Vardøhus Fortress

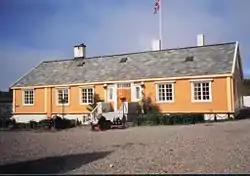
Officer's quarters at Vardøhus Fortress

During the period from the beginning of the Second World War to the German invasion of Norway, Vardøhus Fortress was an active unit under the command of Naval District no. 3 in Tromsø. For a time during the Winter War, 15-20 Finnish soldiers were interned at the fortress after being pushed across the border from Northern Finland by Soviet offensives.